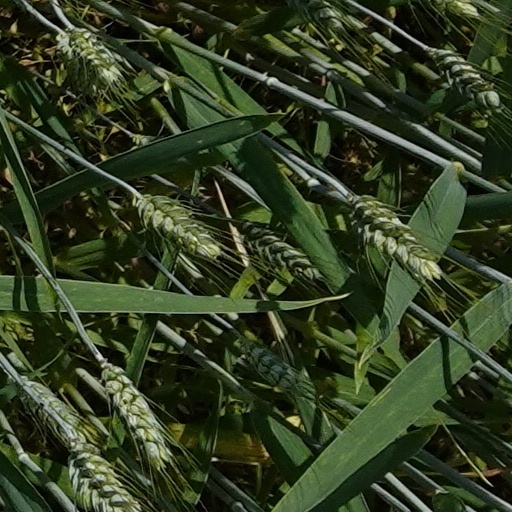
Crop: wheat